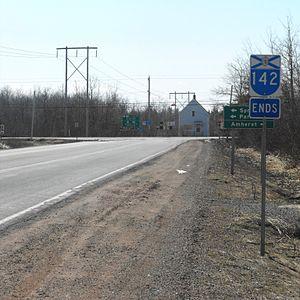
La route 142 est une route principale de la Nouvelle-Écosse, dans la série 100, située dans le nord-ouest de la Nouvelle-Écosse. Elle traverse une région plutôt agricole et boisée, dans le comté de Cumberland. De plus, elle ne mesure que 6 kilomètres, et est la plus courte route de la série-100 des routes de la Nouvelle-Écosse.